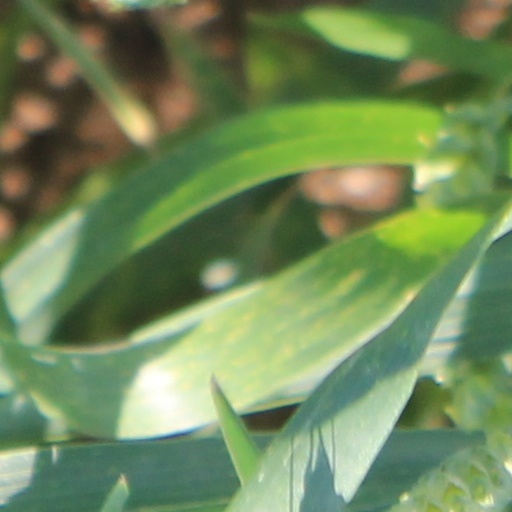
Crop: wheat